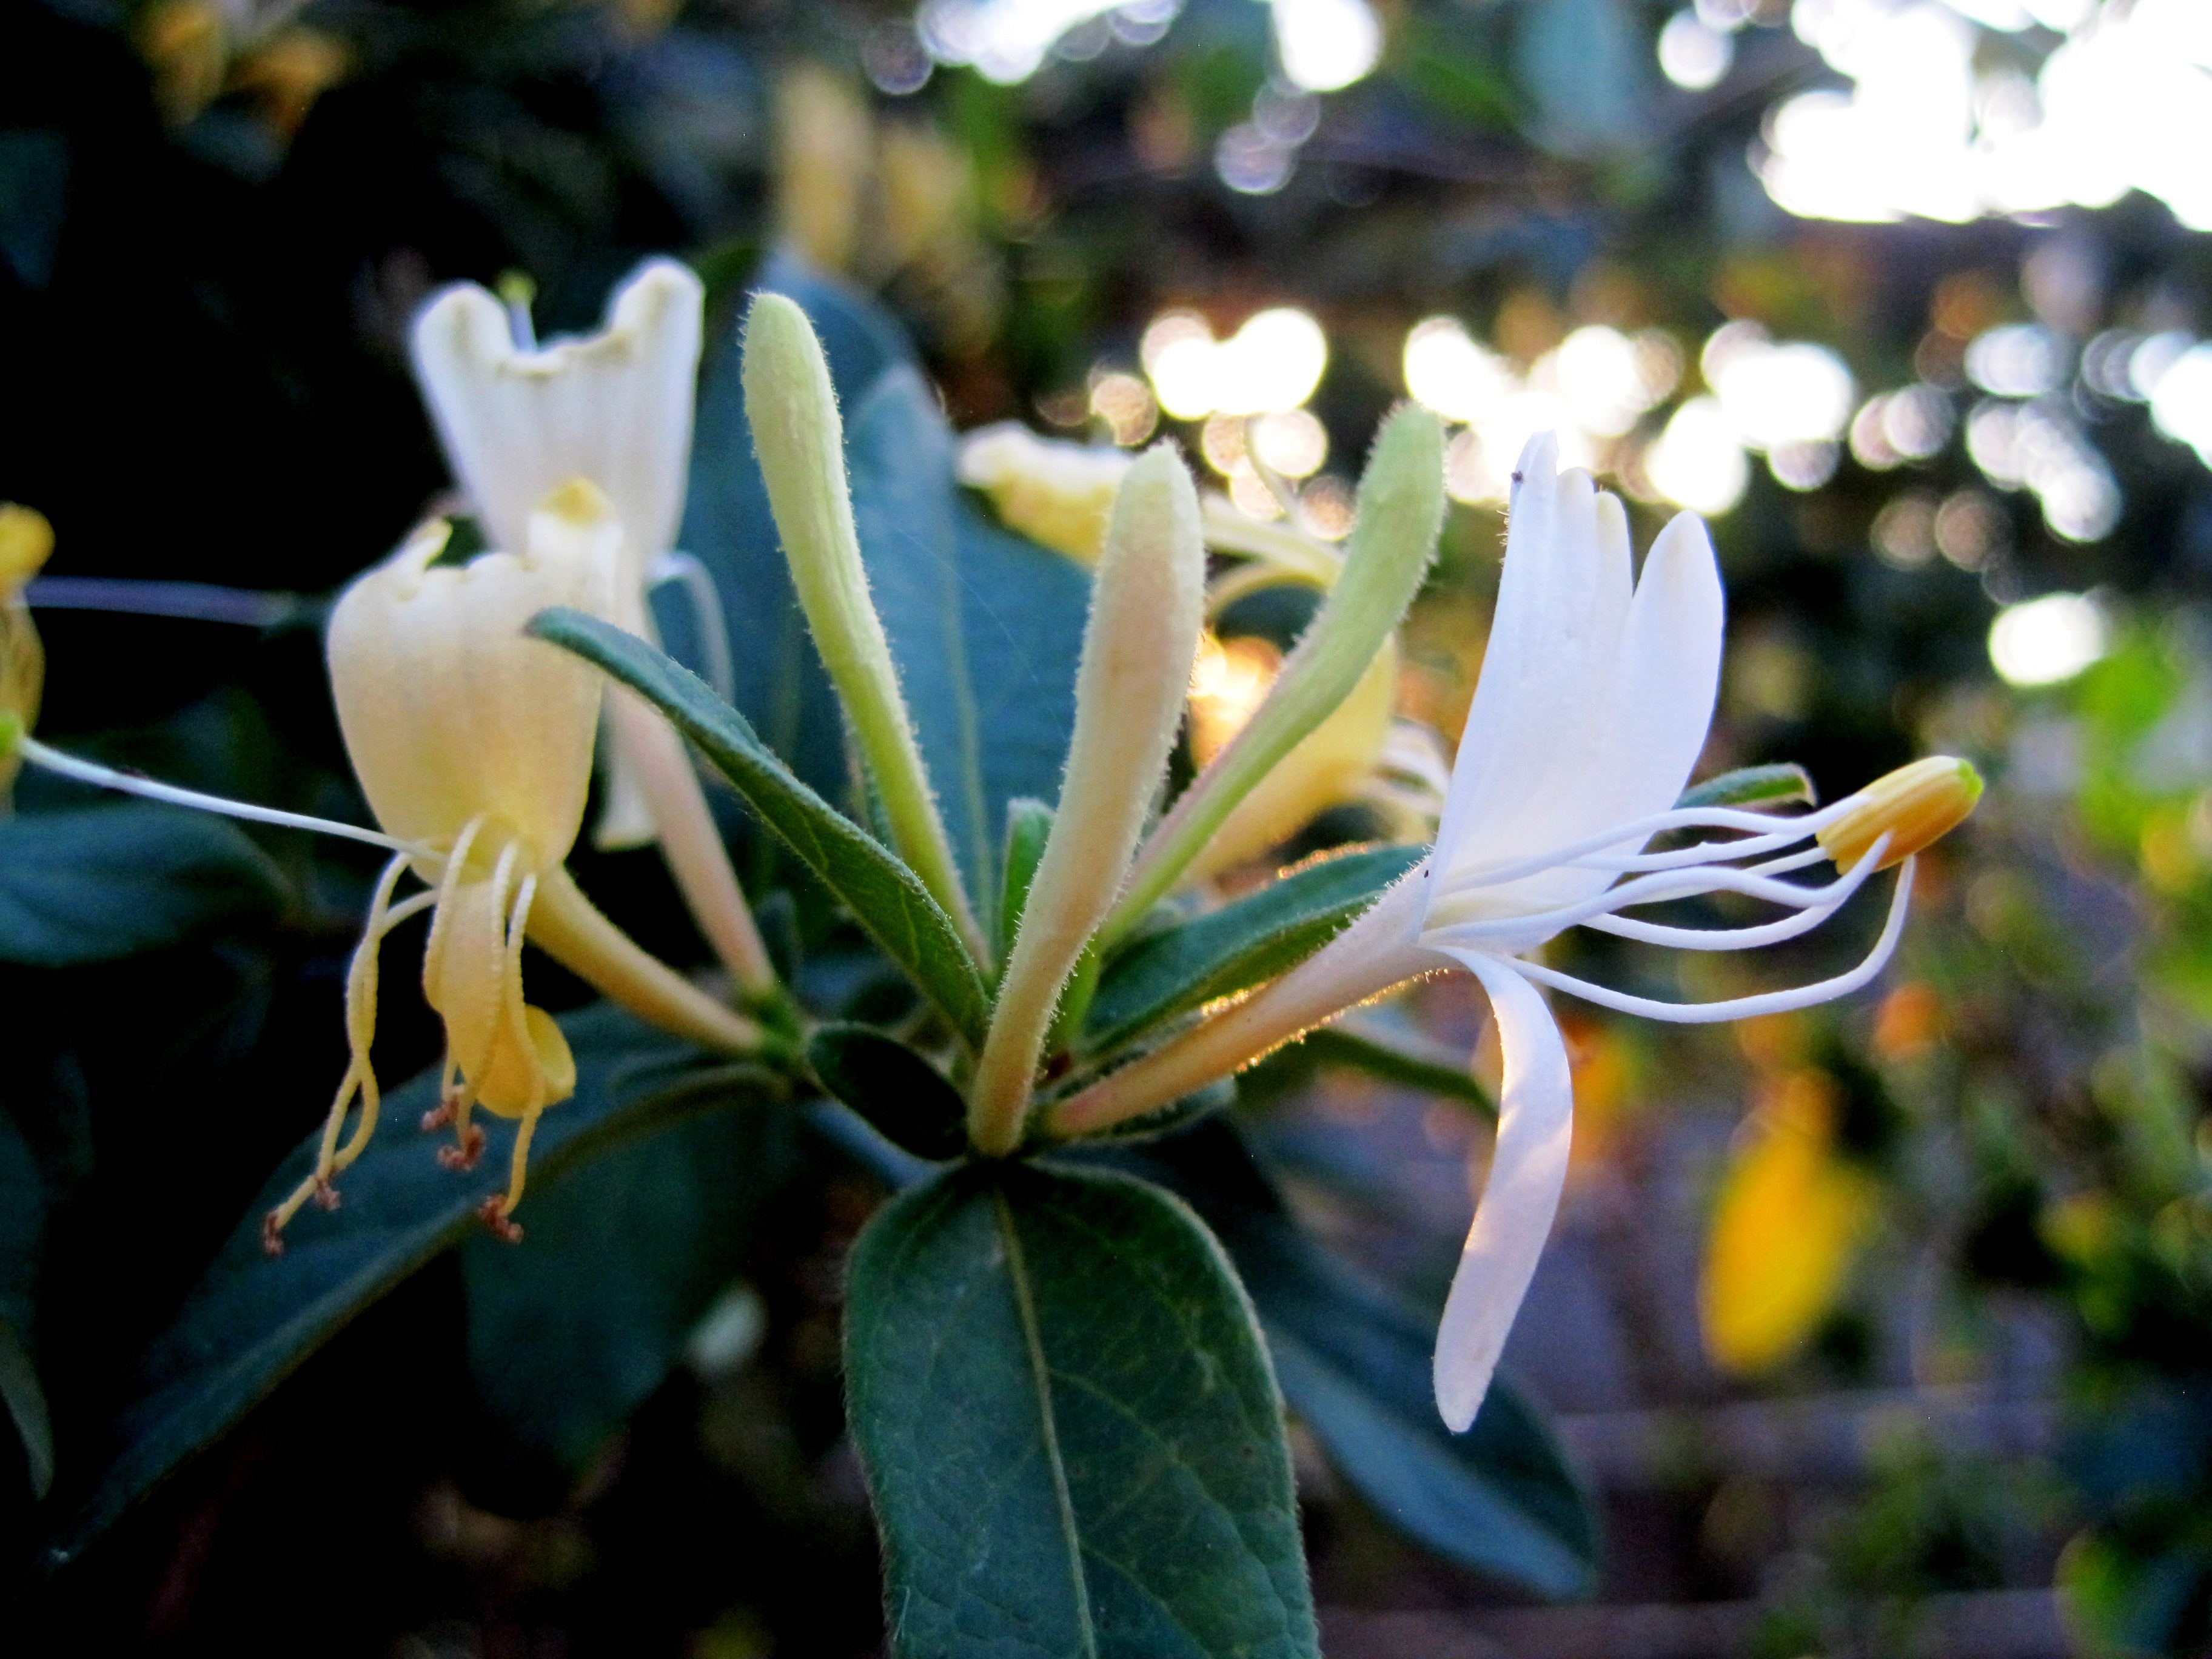
tree, nature, branch, blossom, plant, white, leaf, flower, evergreen, botany, yellow, garden, flora, wildflower, flowers, petals, shrub, stamen, rhododendron, tubes, delicate, fragrant, macro photography, jasmine, honeysuckle, flowering plant, trumpet shaped, frail, woody plant, land plant, honeysuckle family